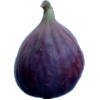
Label: Fig 1